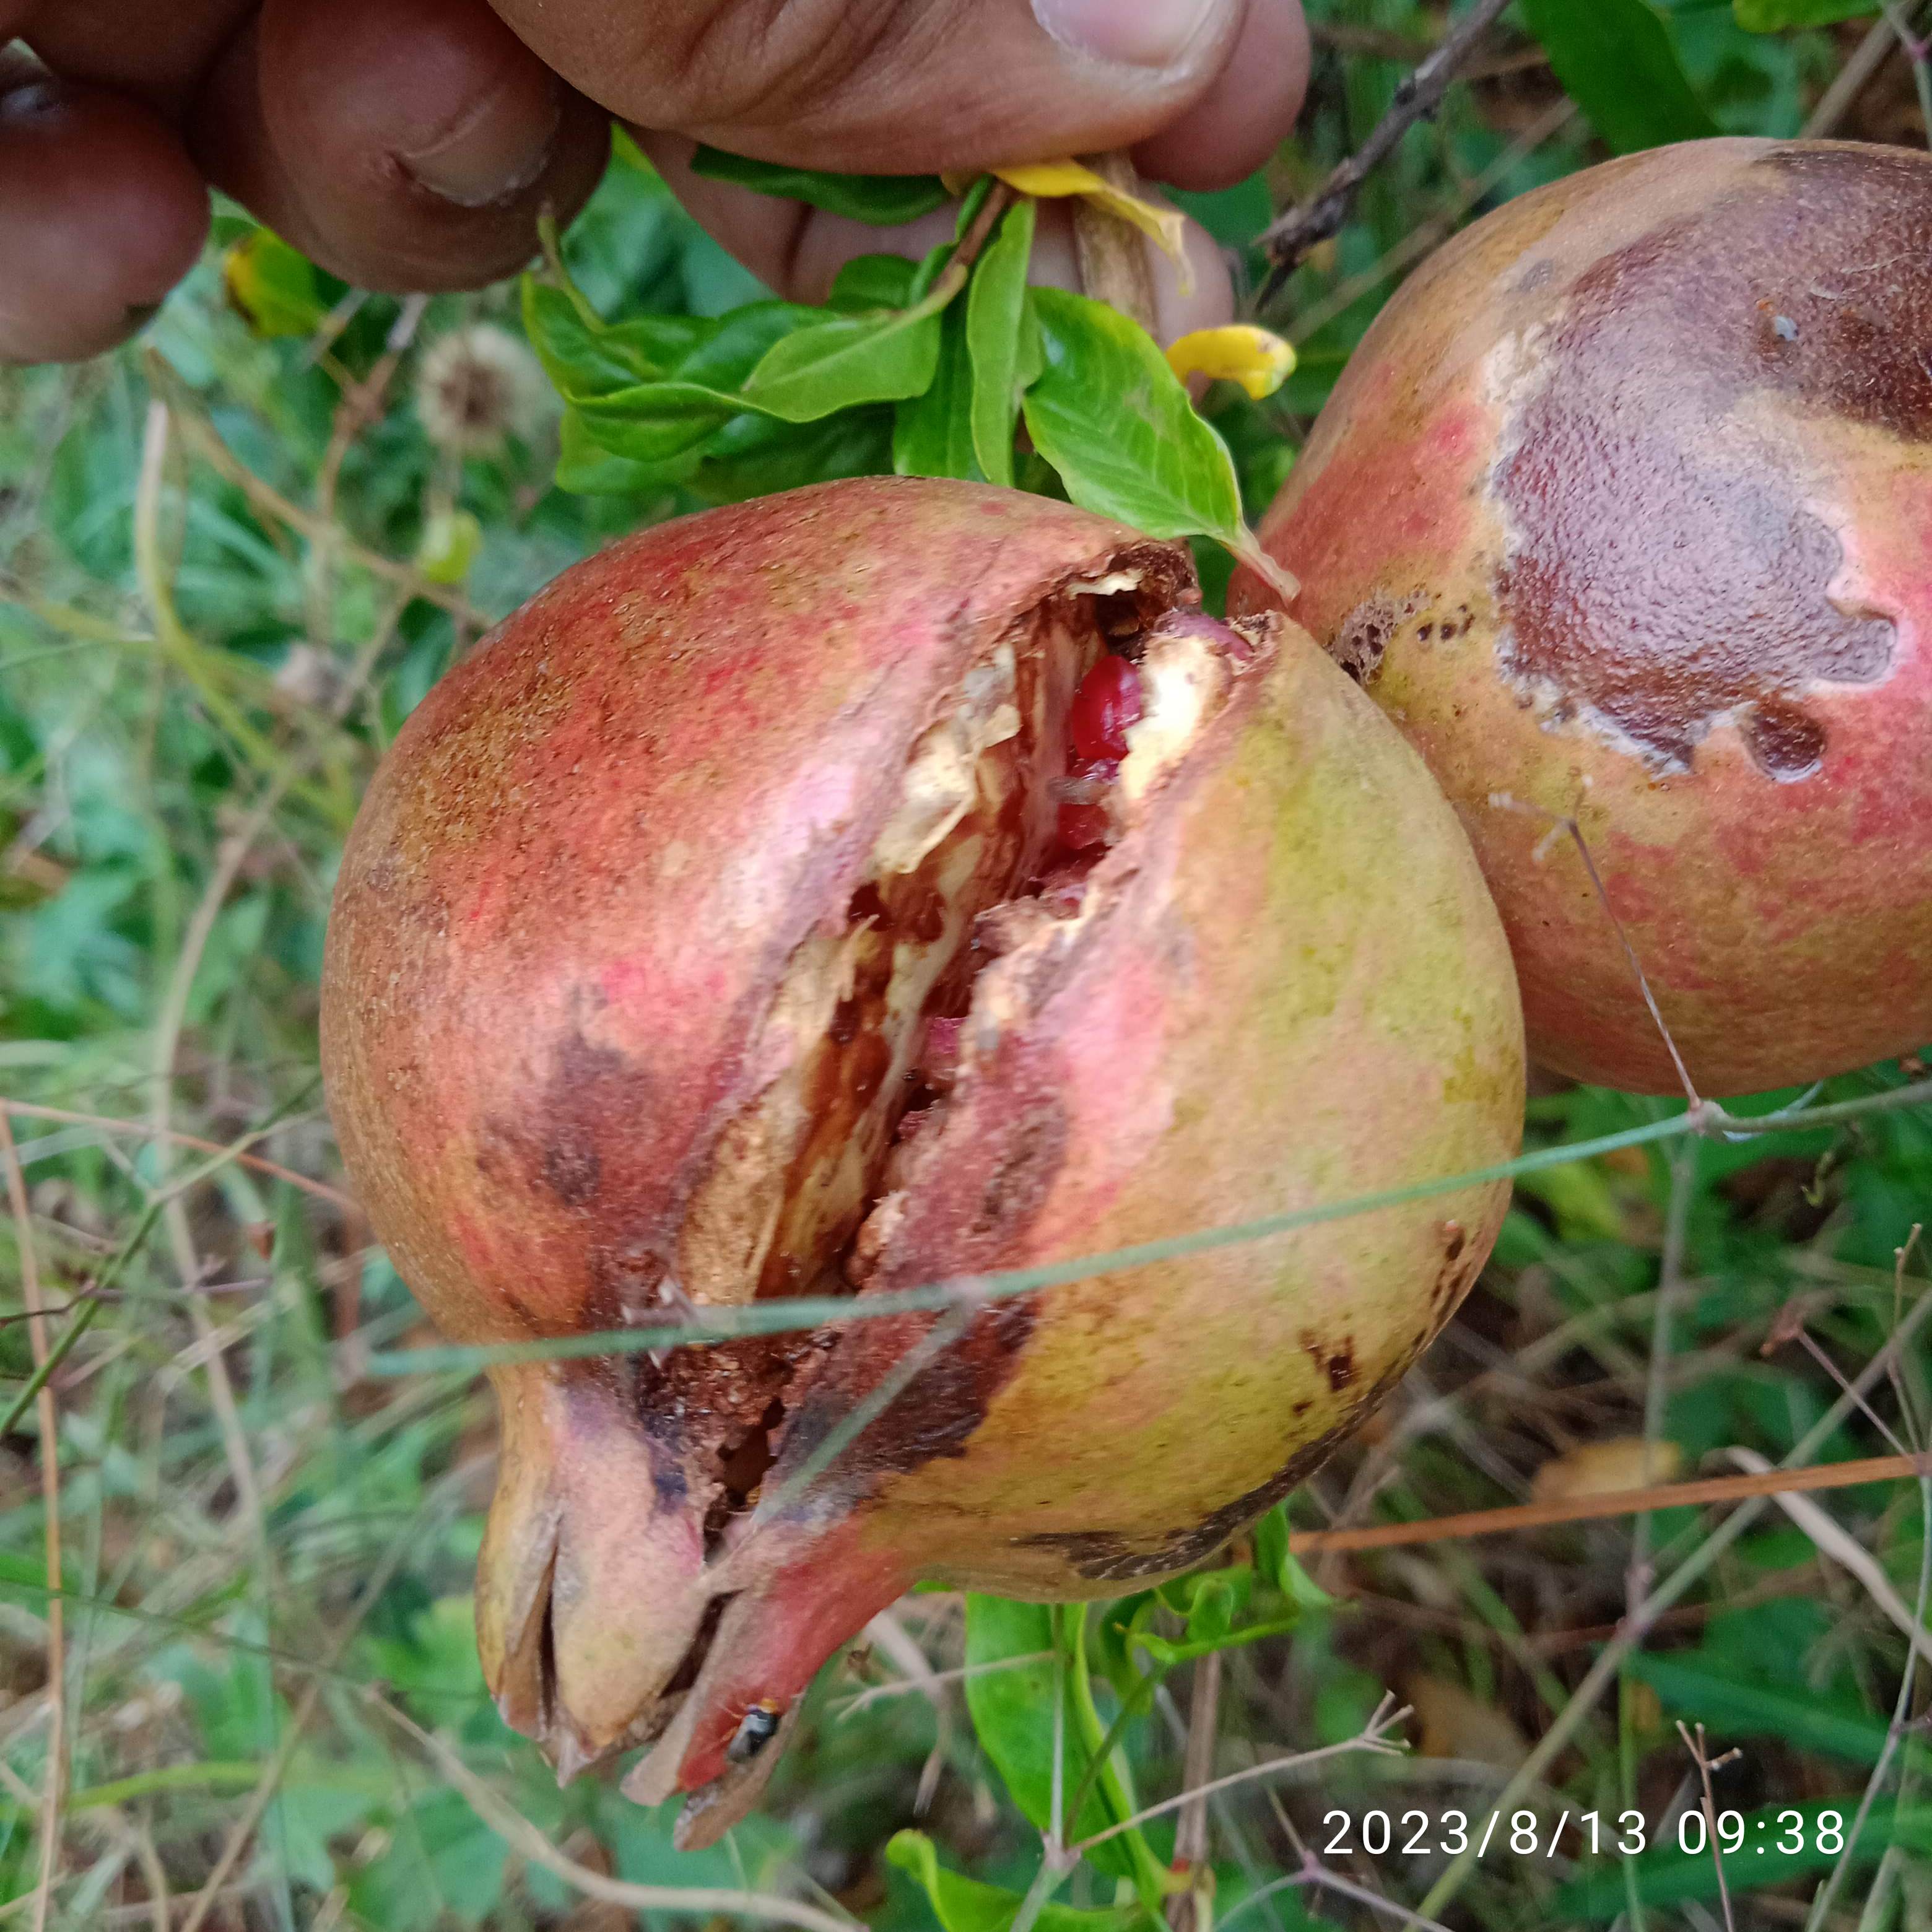
Label: Bacterial_Blight